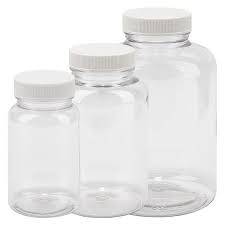
Label: glass